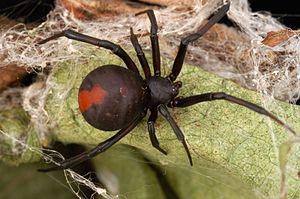
Latrodectus hasselti est une espèce d'araignées aranéomorphes de la famille des Theridiidae. Elle est appelée Veuve noire à dos rouge ou Veuve noire d'Australie.